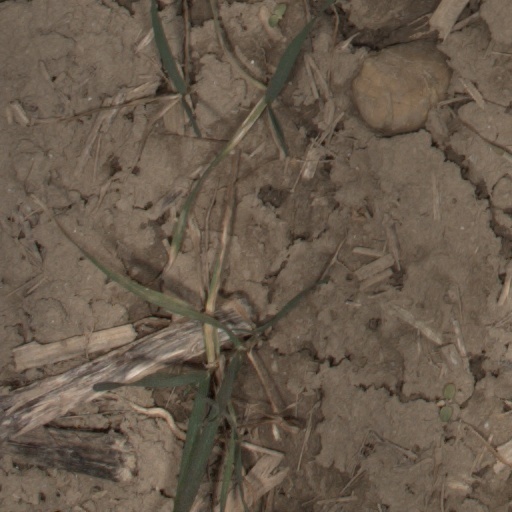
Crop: wheat